Arthur Benison Hubback

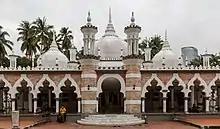
Jamek Mosque

From then until the outbreak of World War I was a period of great construction projects, and he worked on buildings in Malaya and Hong Kong, from mosques to railway stations. An important work designed by Hubback is the Kuala Lumpur railway station. Among other major works he designed are the Jamek Mosque, Kowloon railway station, and Ipoh railway station. He designed at least 25 buildings in Malaya, and many of these are now considered an important part of the architectural heritage of Malaysia.